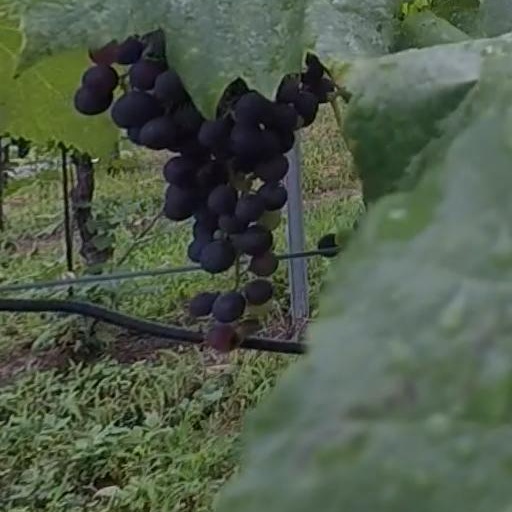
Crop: grape